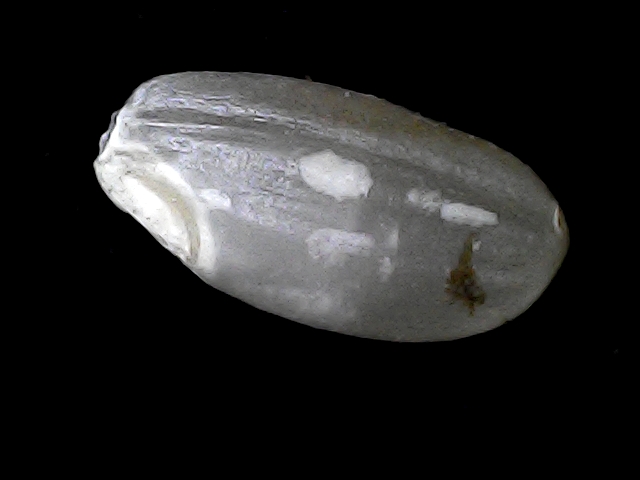
Rice variety: BD52